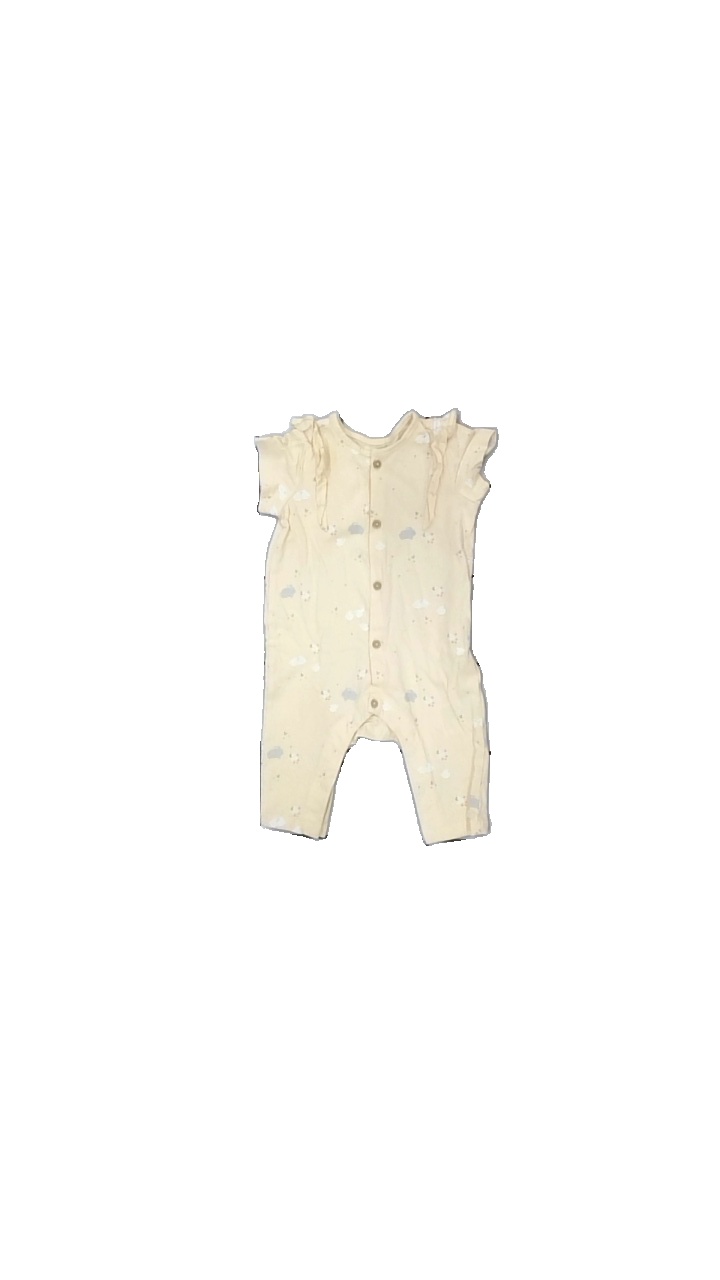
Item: Top (Children)
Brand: H&m
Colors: Yellow, White, Grey
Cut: Regular
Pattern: Other
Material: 100% cotton
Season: All
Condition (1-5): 4
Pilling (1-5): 4
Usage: Reuse
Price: <50